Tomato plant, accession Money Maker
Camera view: bottom (45 deg); turntable rotation: 240 degrees
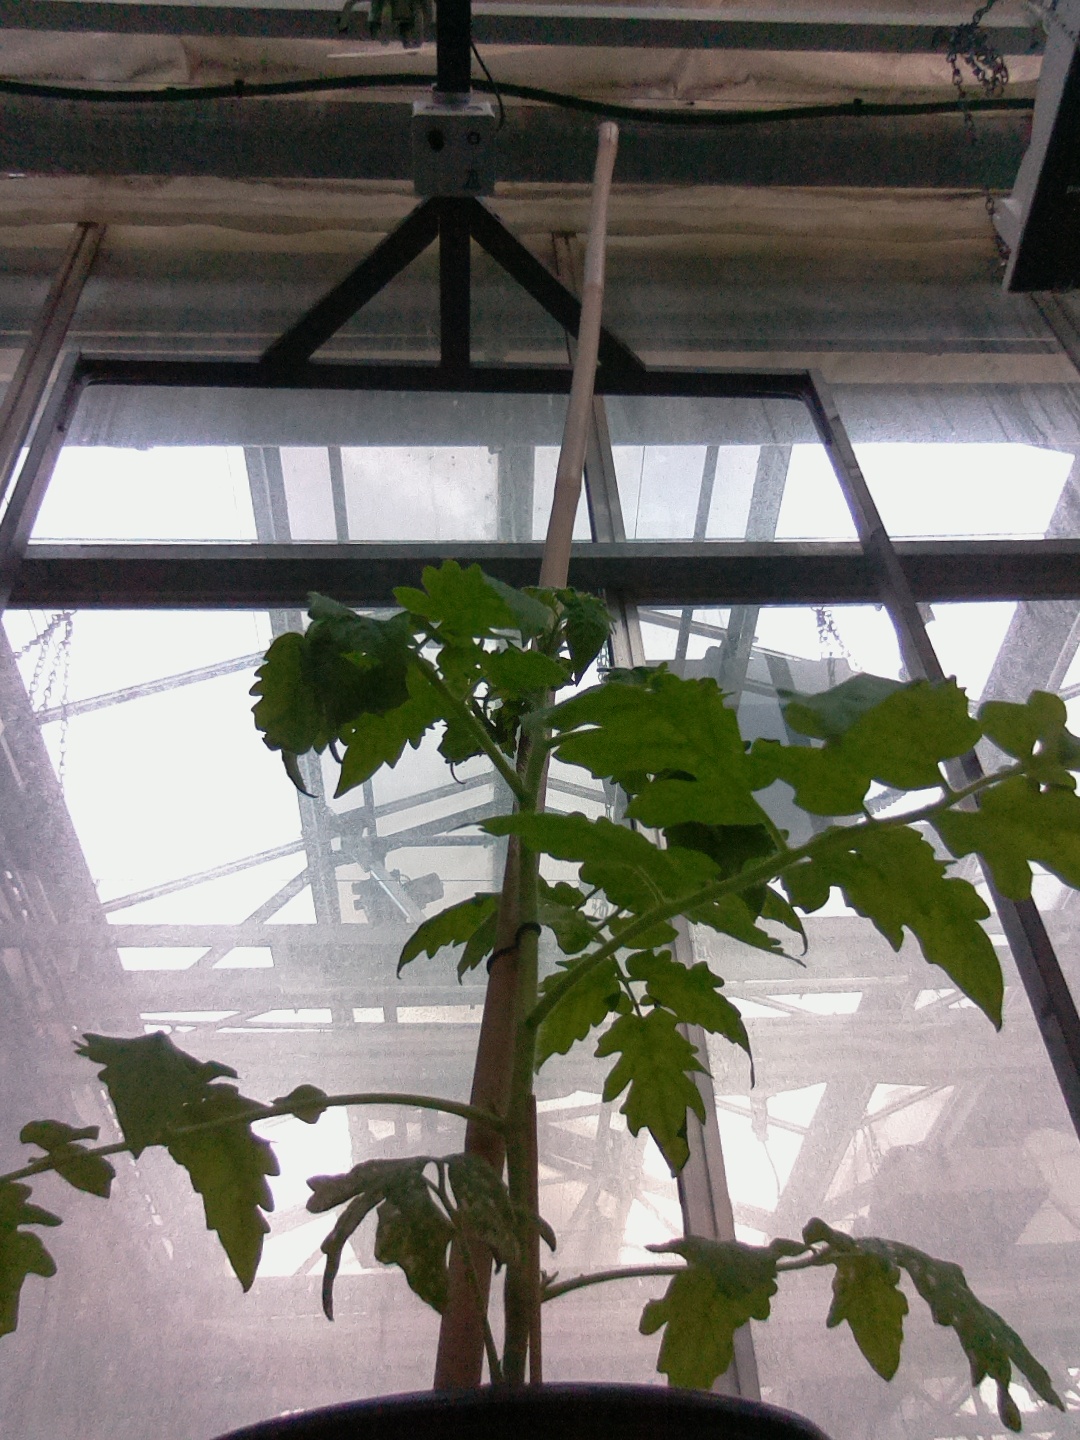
BBCH growth stage 14: 8 of true leaves visible